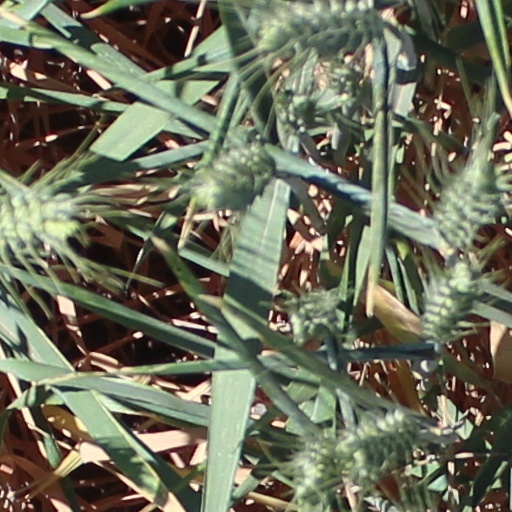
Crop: wheat